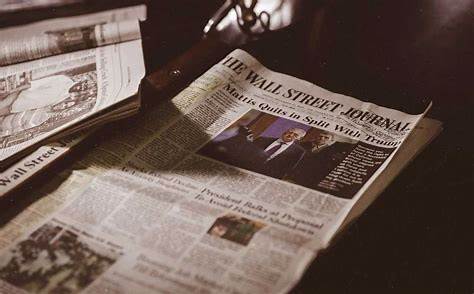
Waste category: paper